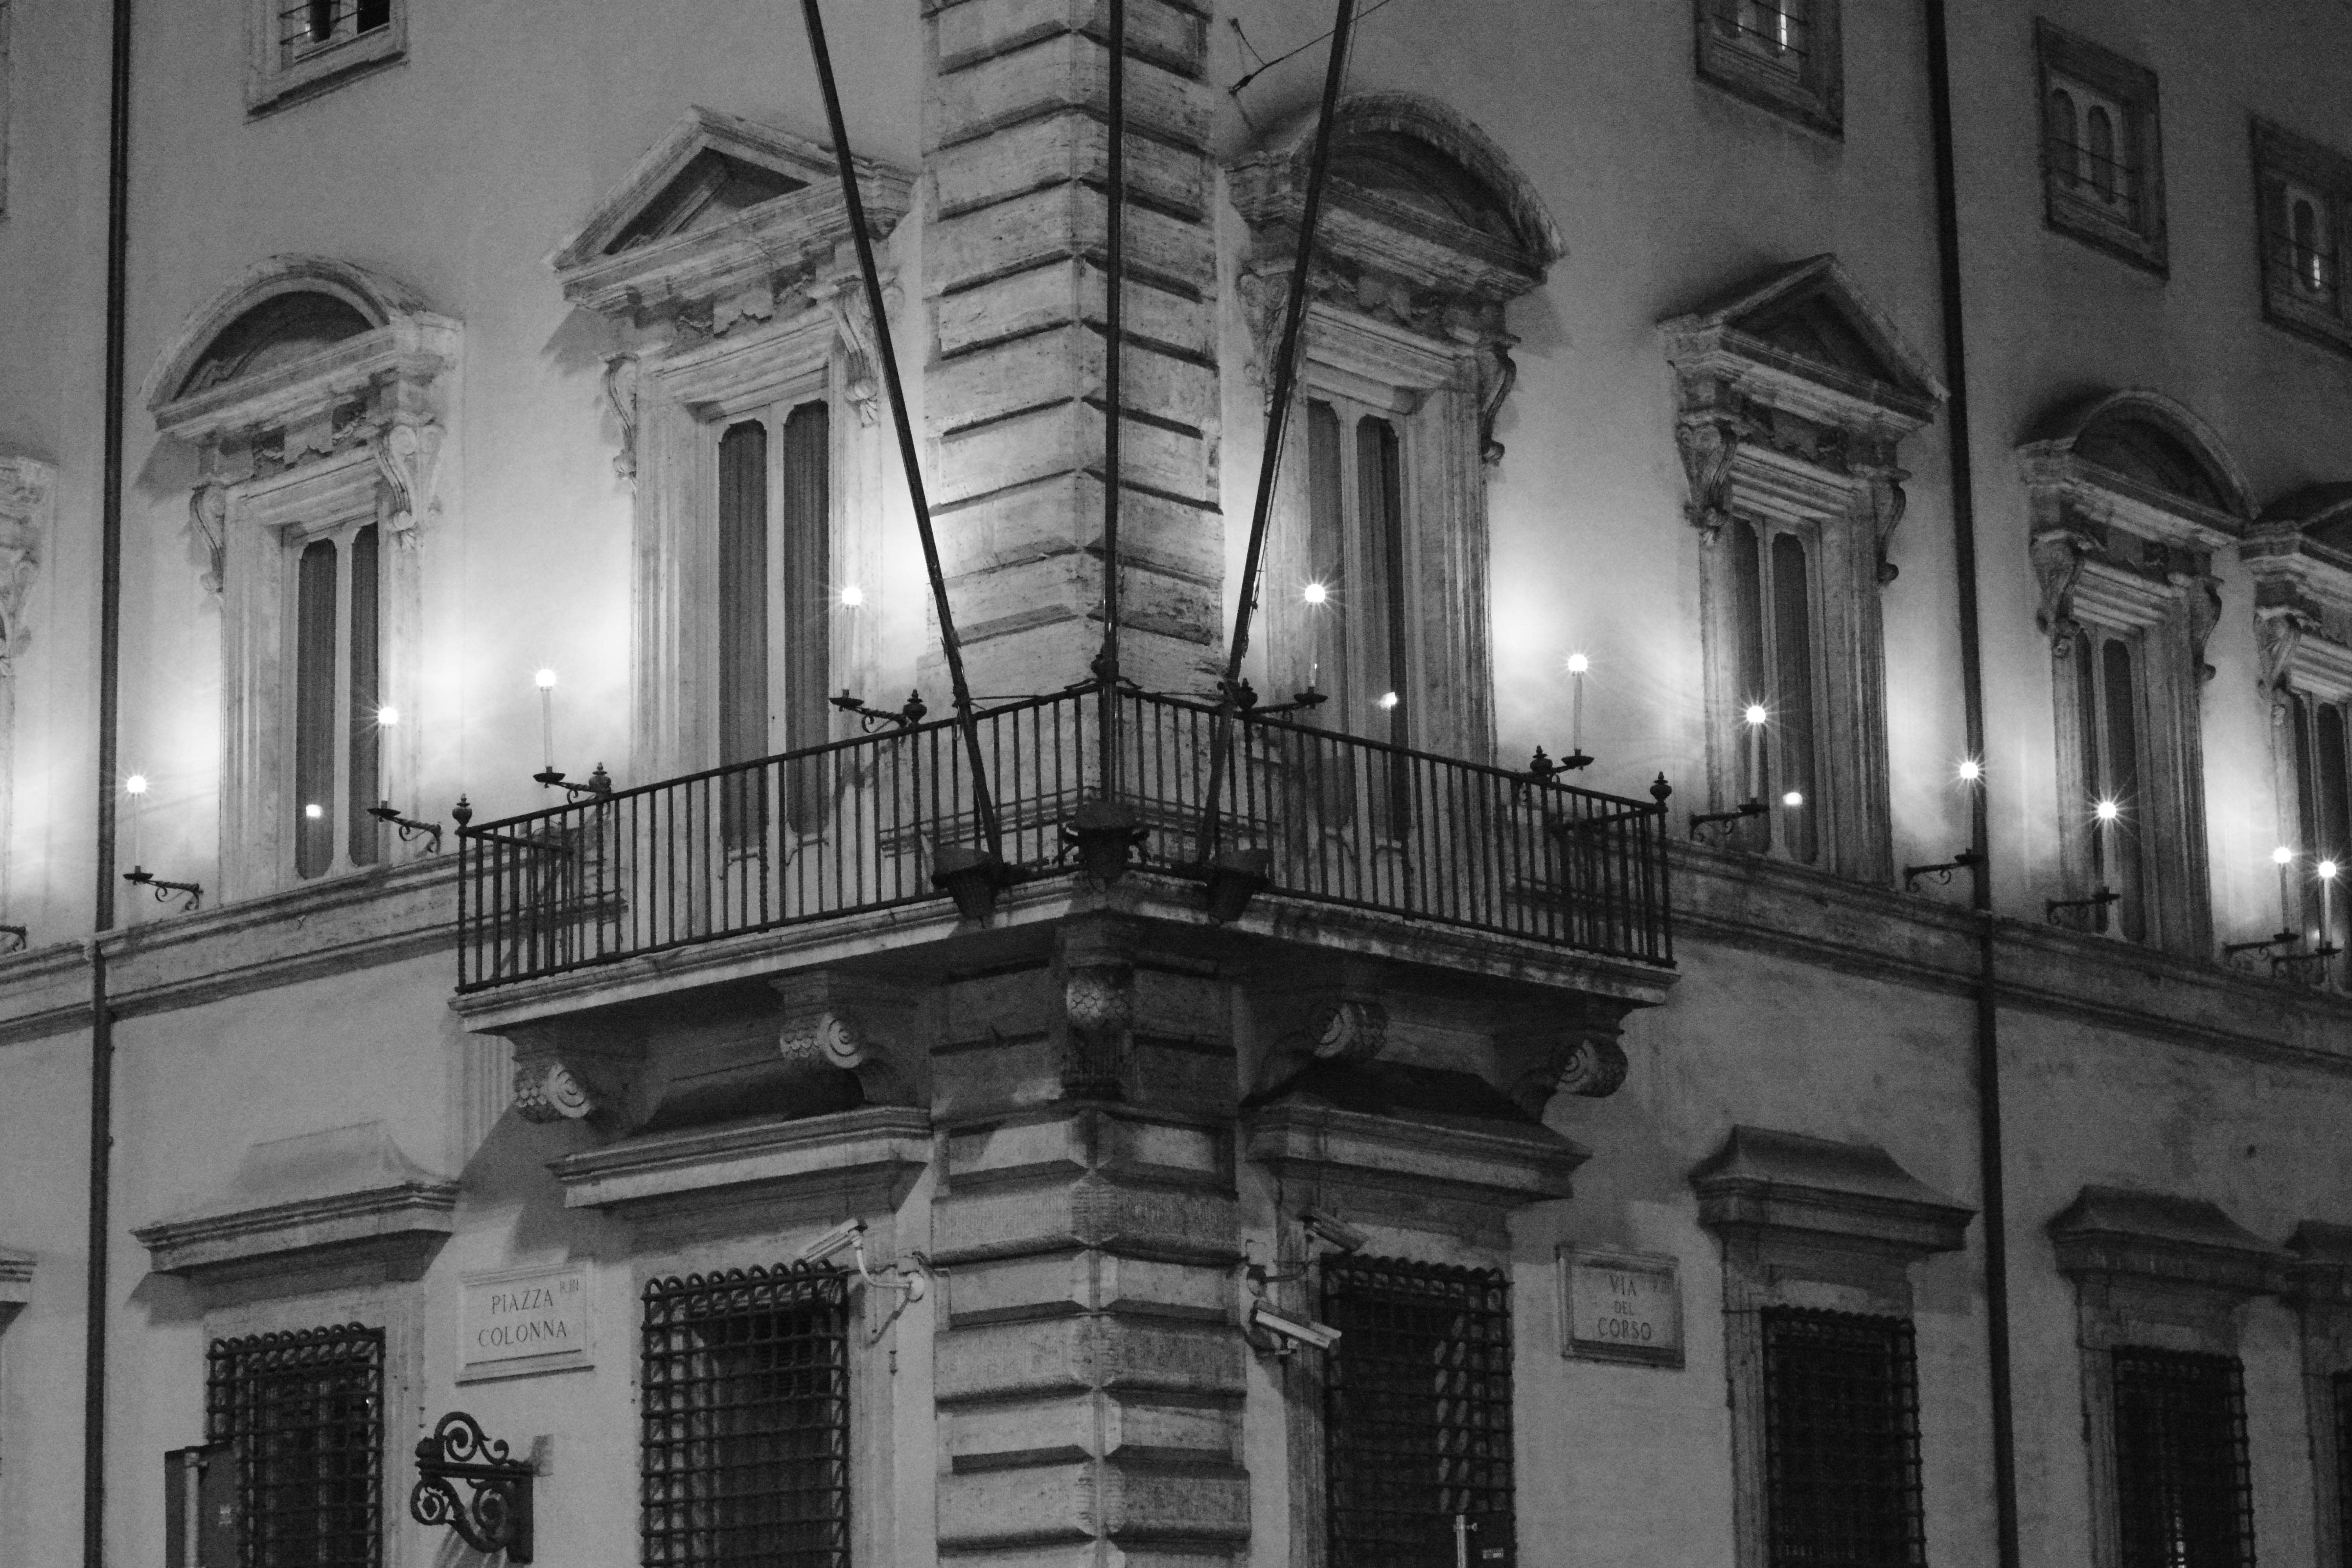
black and white, architecture, white, facade, monochrome, synagogue, history, shape, urban area, monochrome photography